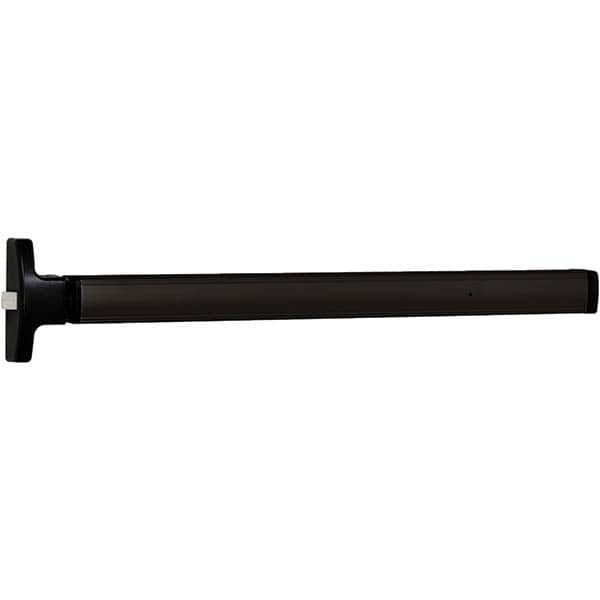
Von Duprin - Vertical Bars Type: Surface Vertical Rod Exit Device Rating: Non Fire Rated
Item #: 19510072 Brand: Von Duprin Model #: 9827EO426DLBR Product Specifications Vertical Bars; Type: Surface Vertical Rod Exit Device ; Rating: Non Fire Rated ; Hand: Non-Handed ; Finish/Coating: Satin Chrome ; Minimum Door Width: 34 (Inch); Maximum Door Width: 48.000 (Inch) Type Surface Vertical Rod Exit Device Rating Non Fire Rated Hand Non-Handed Finish/Coating Satin Chrome Minimum Door Width (Inch) 34 Maximum Door Width (Inch) 48.000 Grade 1 Special Item Information For use with Metal/Wood Doors
Brand: Von Duprin
Category: Hardware > Building Materials > Door Hardware > Door Strikes